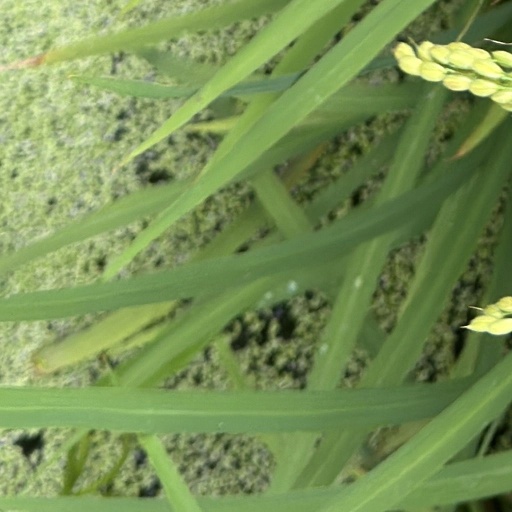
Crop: rice